Micronesian navigation

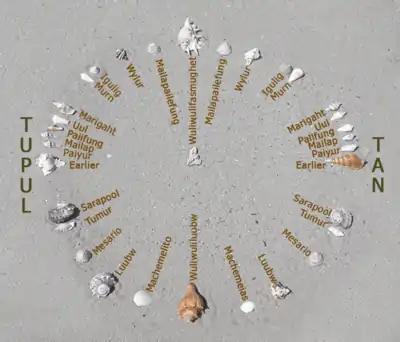
Star compass of Mau Piailug taught in the Caroline Islands, with North at top. Re-creation with shells on sand, with Satawalese (Chuukic) text labels, from the Polynesian Voyaging Society. See annotations on Commons.

The positions of the stars helped guide voyages. Stars, as opposed to planets, hold fixed celestial positions year-round, changing only their rising time with the seasons. Each star has a specific declination, and can give a bearing for navigation as it rises or sets.